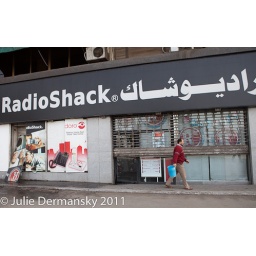
Damaged Radio Shack near the National TV building in Cairo where protestors took to the streets.